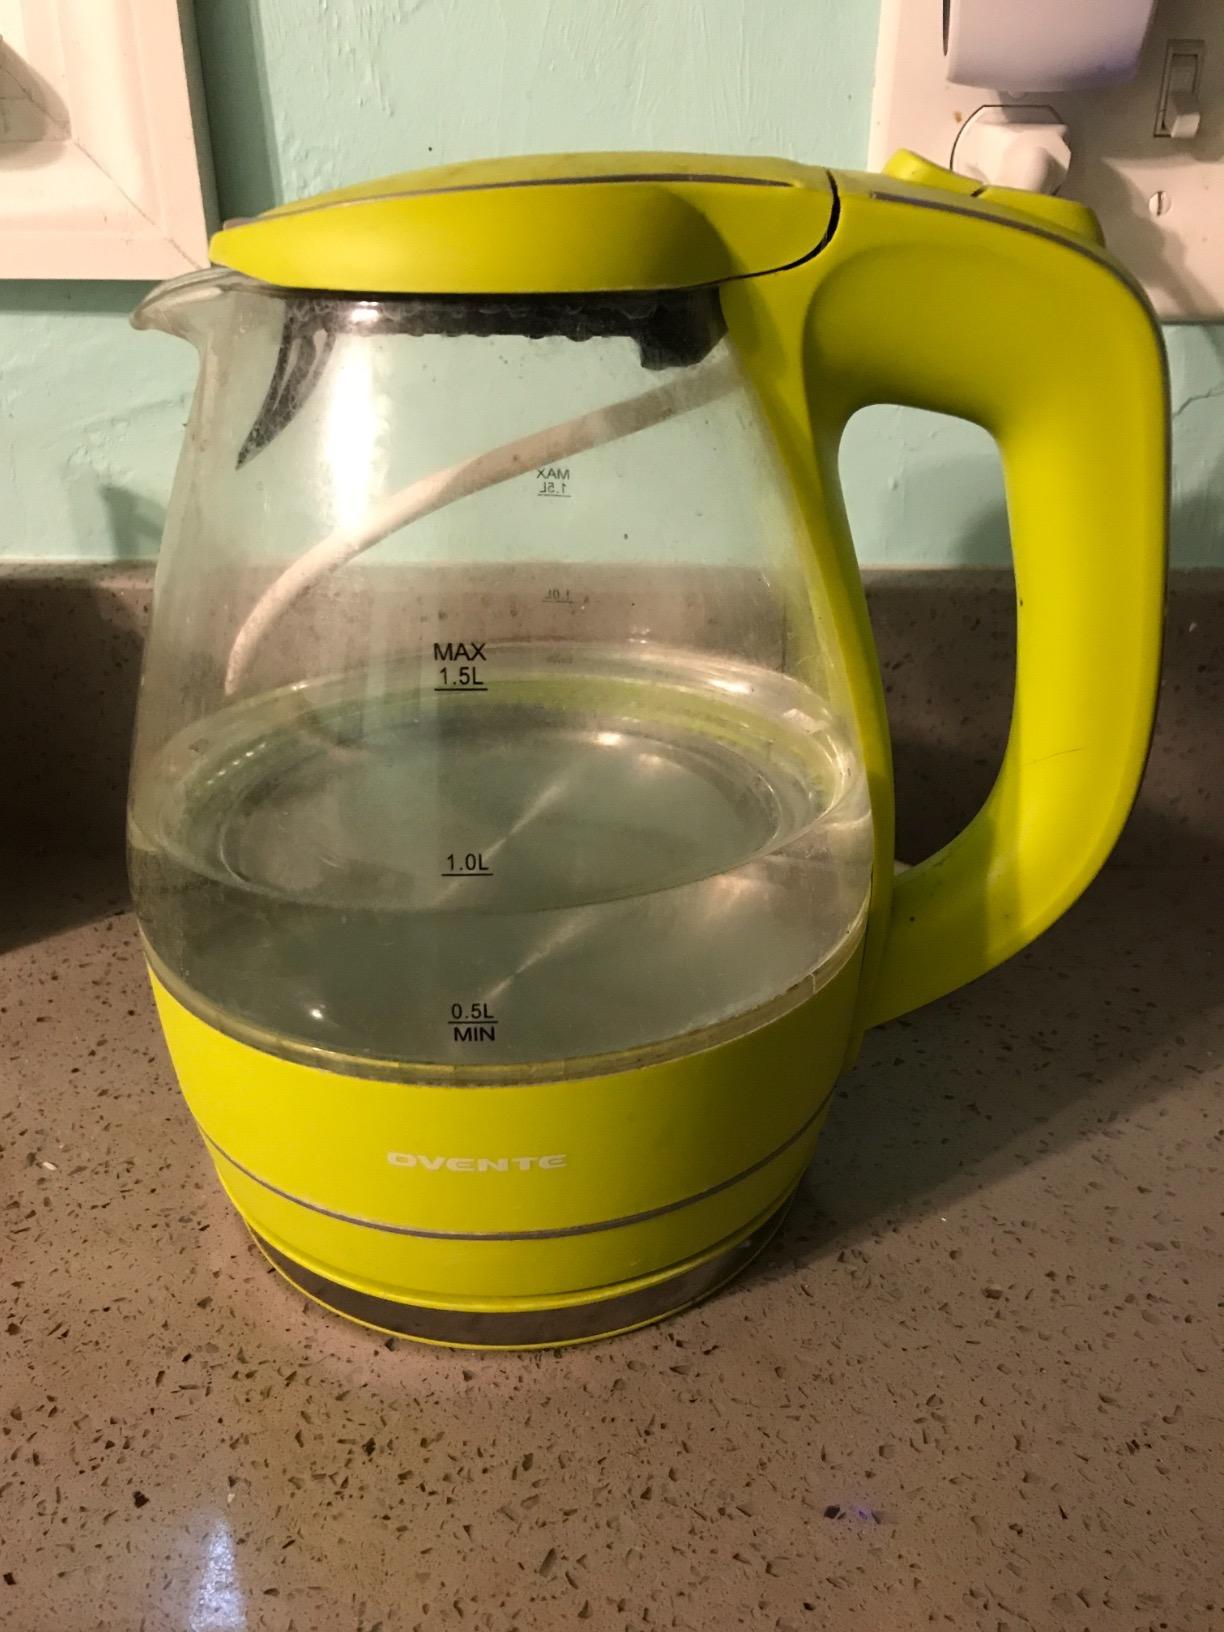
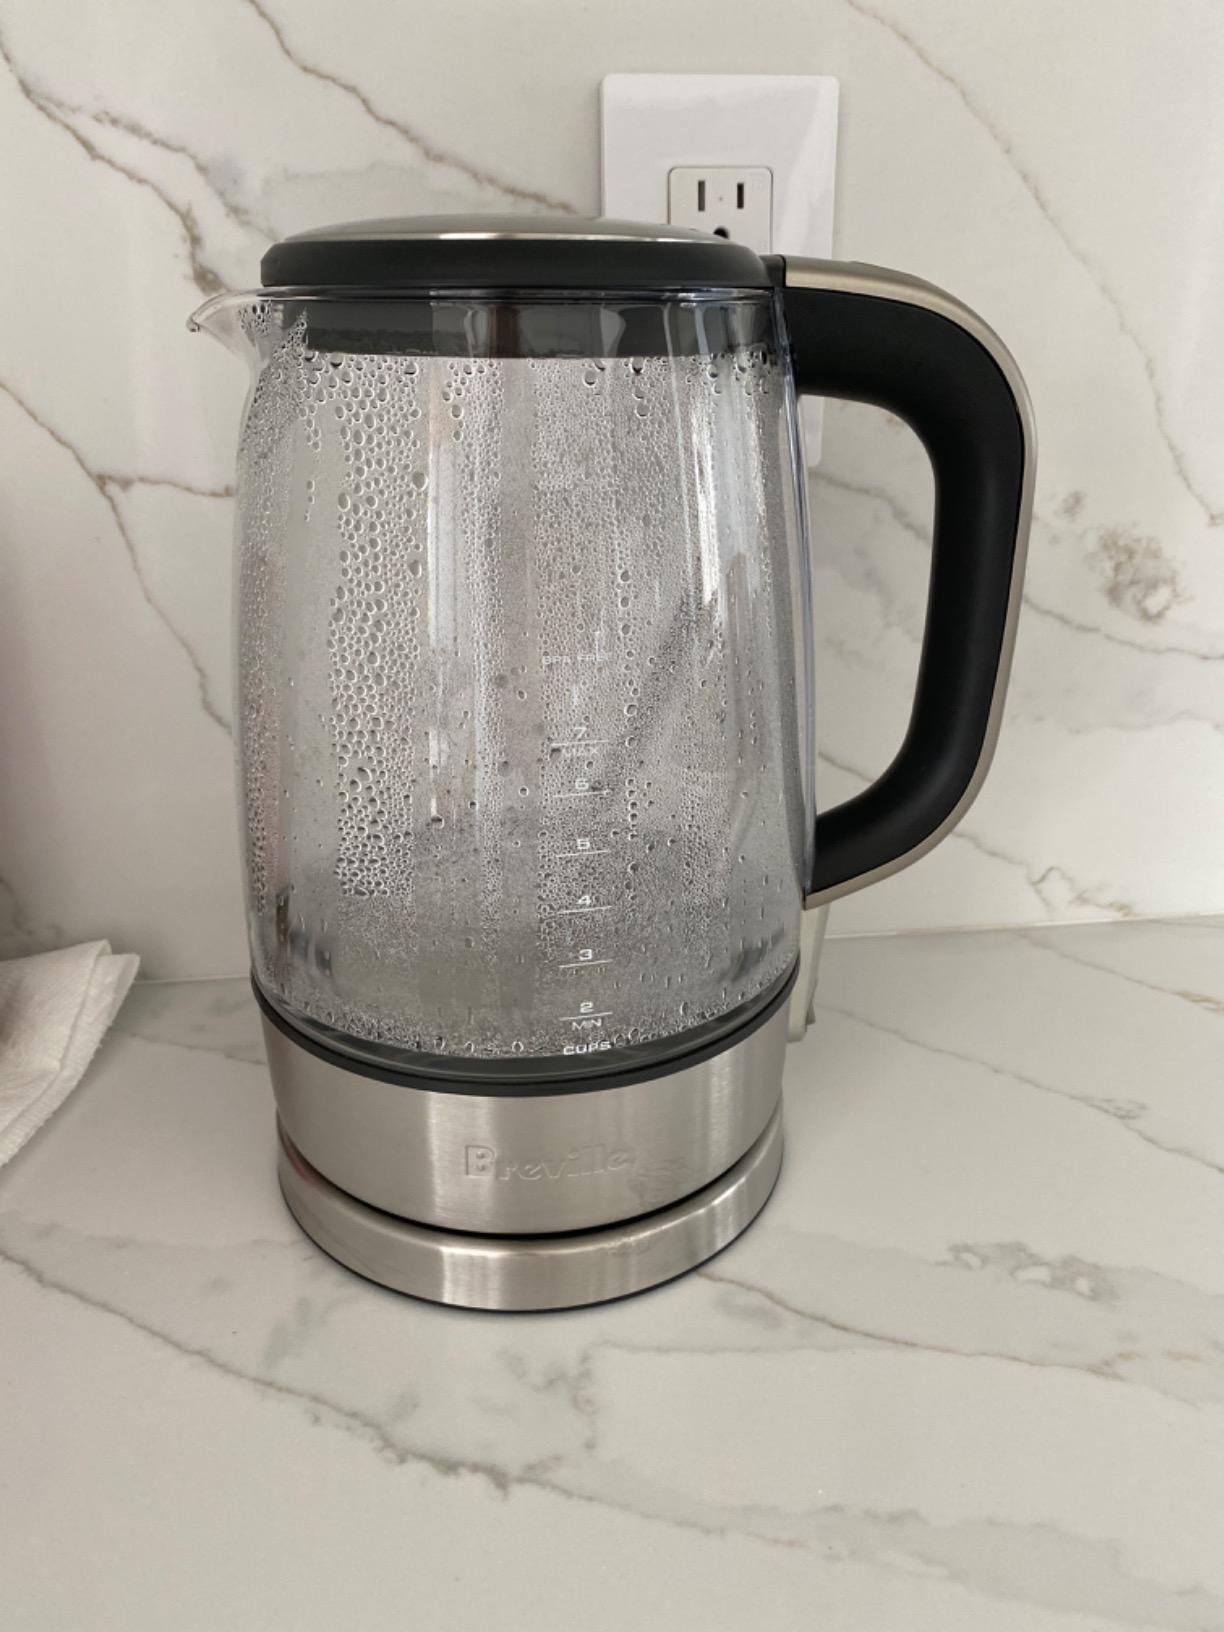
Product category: items_kettle
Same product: no